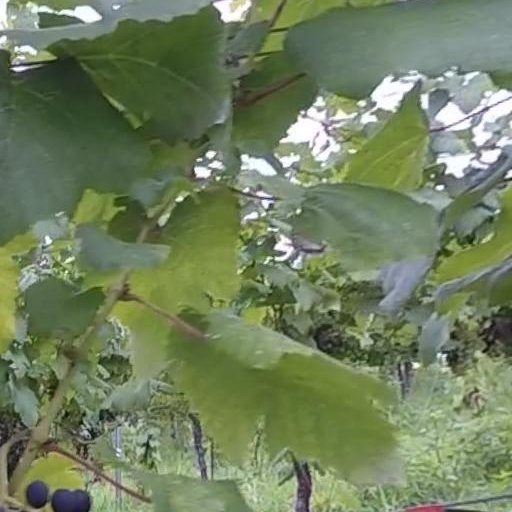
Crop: grape